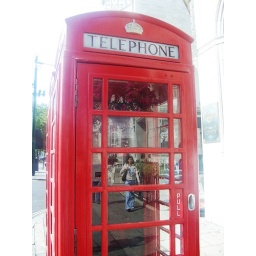
When in London you have to take a picture of a red telephone box